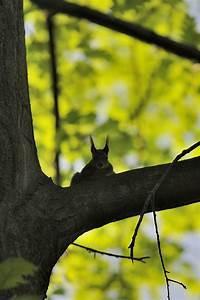
squirrel